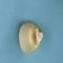
Maize quality: Good